Rings (2005 film)

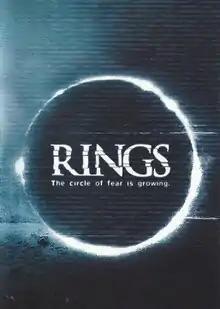
Promotional release poster

Rings is a 2005 American supernatural horror short film directed by Jonathan Liebesman, who co-wrote with Ehren Kruger. It serves as a sequel to "The Ring" (2002) and a prelude to the opening sequence of "The Ring Two" (2005), both written by Kruger. The film was initially released on March 8, 2005, as an extra disc with a re-release of the first film on DVD.